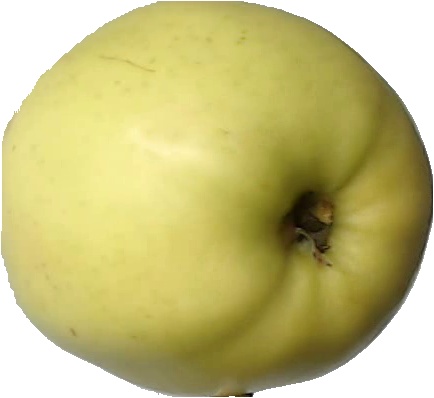
Label: apple_golden_2